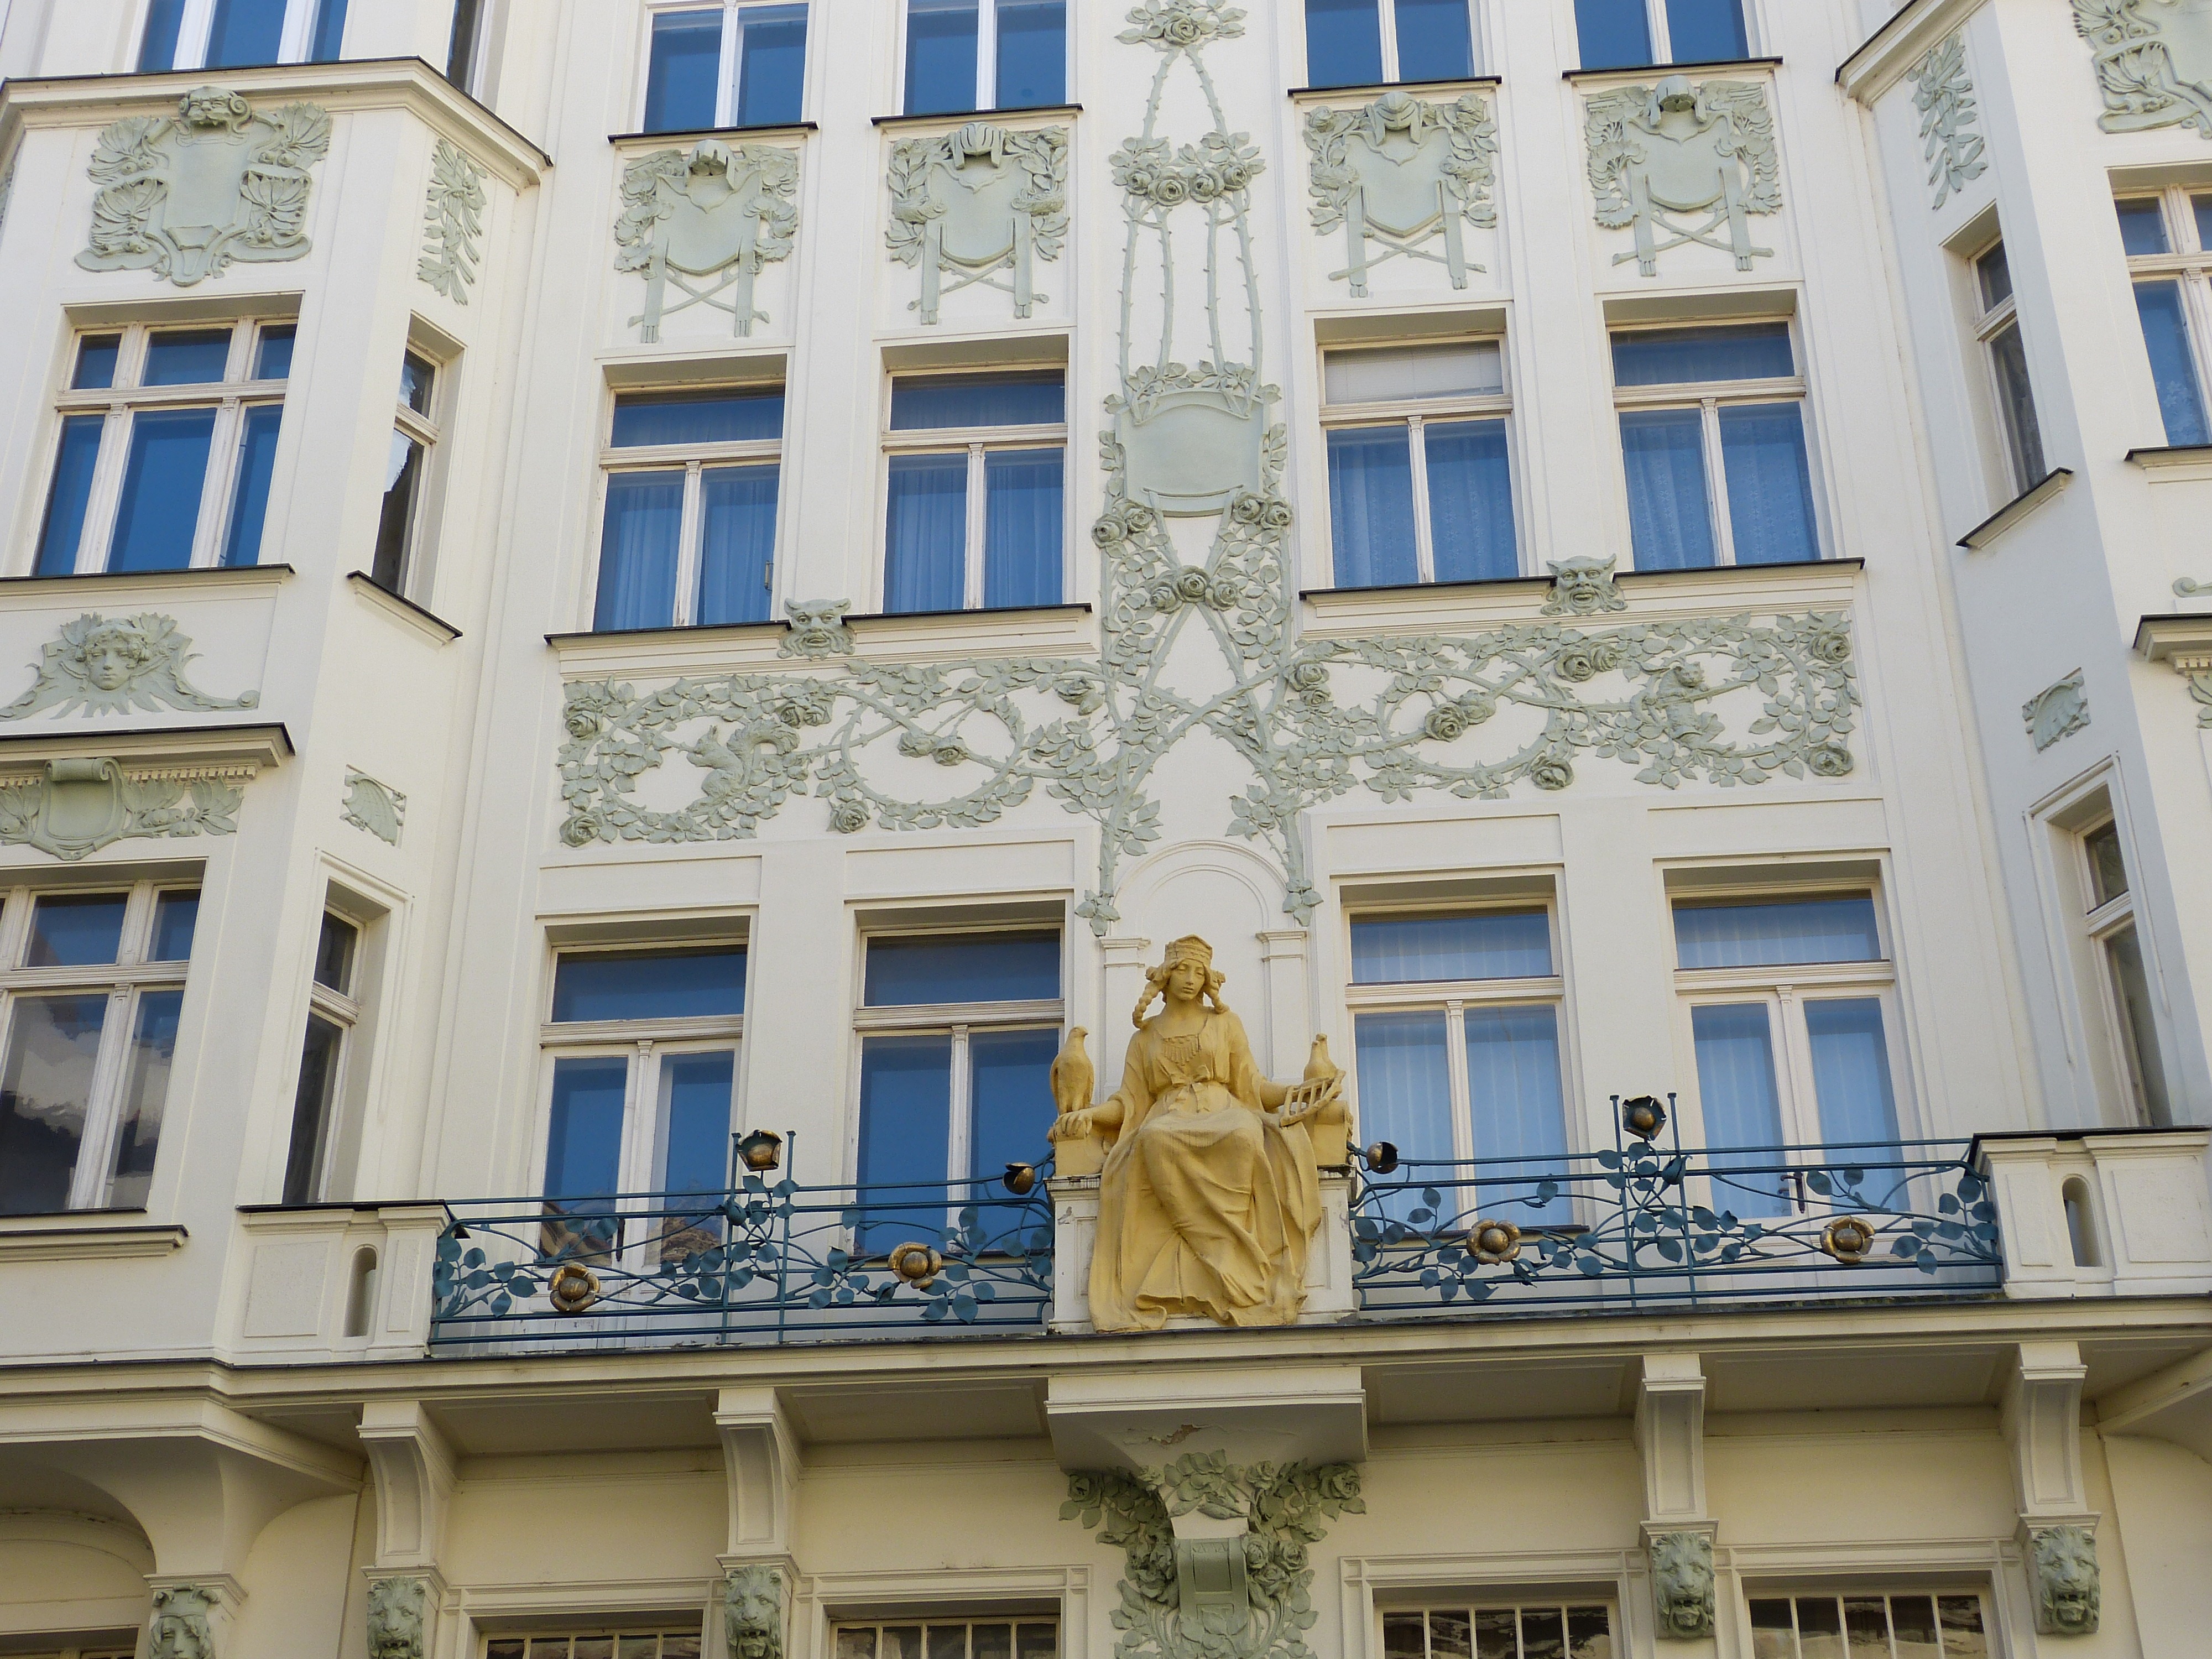
architecture, woman, window, building, palace, city, balcony, statue, landmark, facade, prague, tourism, old town, capital, figure, estate, relief, czech republic, tours